Destiny Fulfilled

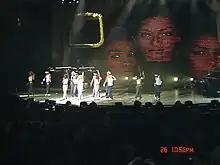
Destiny's Child performing "Lose My Breath" during the Destiny Fulfilled... and Lovin' It tour in August 2005

In the United States, "Destiny Fulfilled" prematurely debuted at number 19 on the "Billboard" 200 chart dated November 27, 2004 due to a street date violation, amassing sales of 61,000 copies in a single day and registering the highest pre-street date sales in the history of Nielsen SoundScan at the time. In its first full week of sales, "Destiny Fulfilled" sold over 497,000 copies, with an increase of 713% compared to its early sales, ascending to number two on the "Billboard" 200. The same week, it reached the summit of the Top R&B/Hip-Hop Albums after prematurely debuting at number 11. The group's second number-one album on the Top R&B/Hip-Hop Albums following "Survivor" (2001), it spent two weeks atop the chart. On January 14, 2005, the album was certified triple platinum by the Recording Industry Association of America (RIAA). It emerged seventh on the year-end "Billboard" 200 and third on Top R&B/Hip-Hop Albums for 2005. By October 2009, the album had sold 3.1 million copies in the US according to Nielsen SoundScan. In Canada, the album debuted and peaked at number three on the Canadian Albums Chart, and was certified platinum by Music Canada in June 2005.